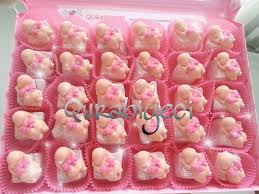
Yemek: lokum